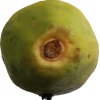
Label: papaya